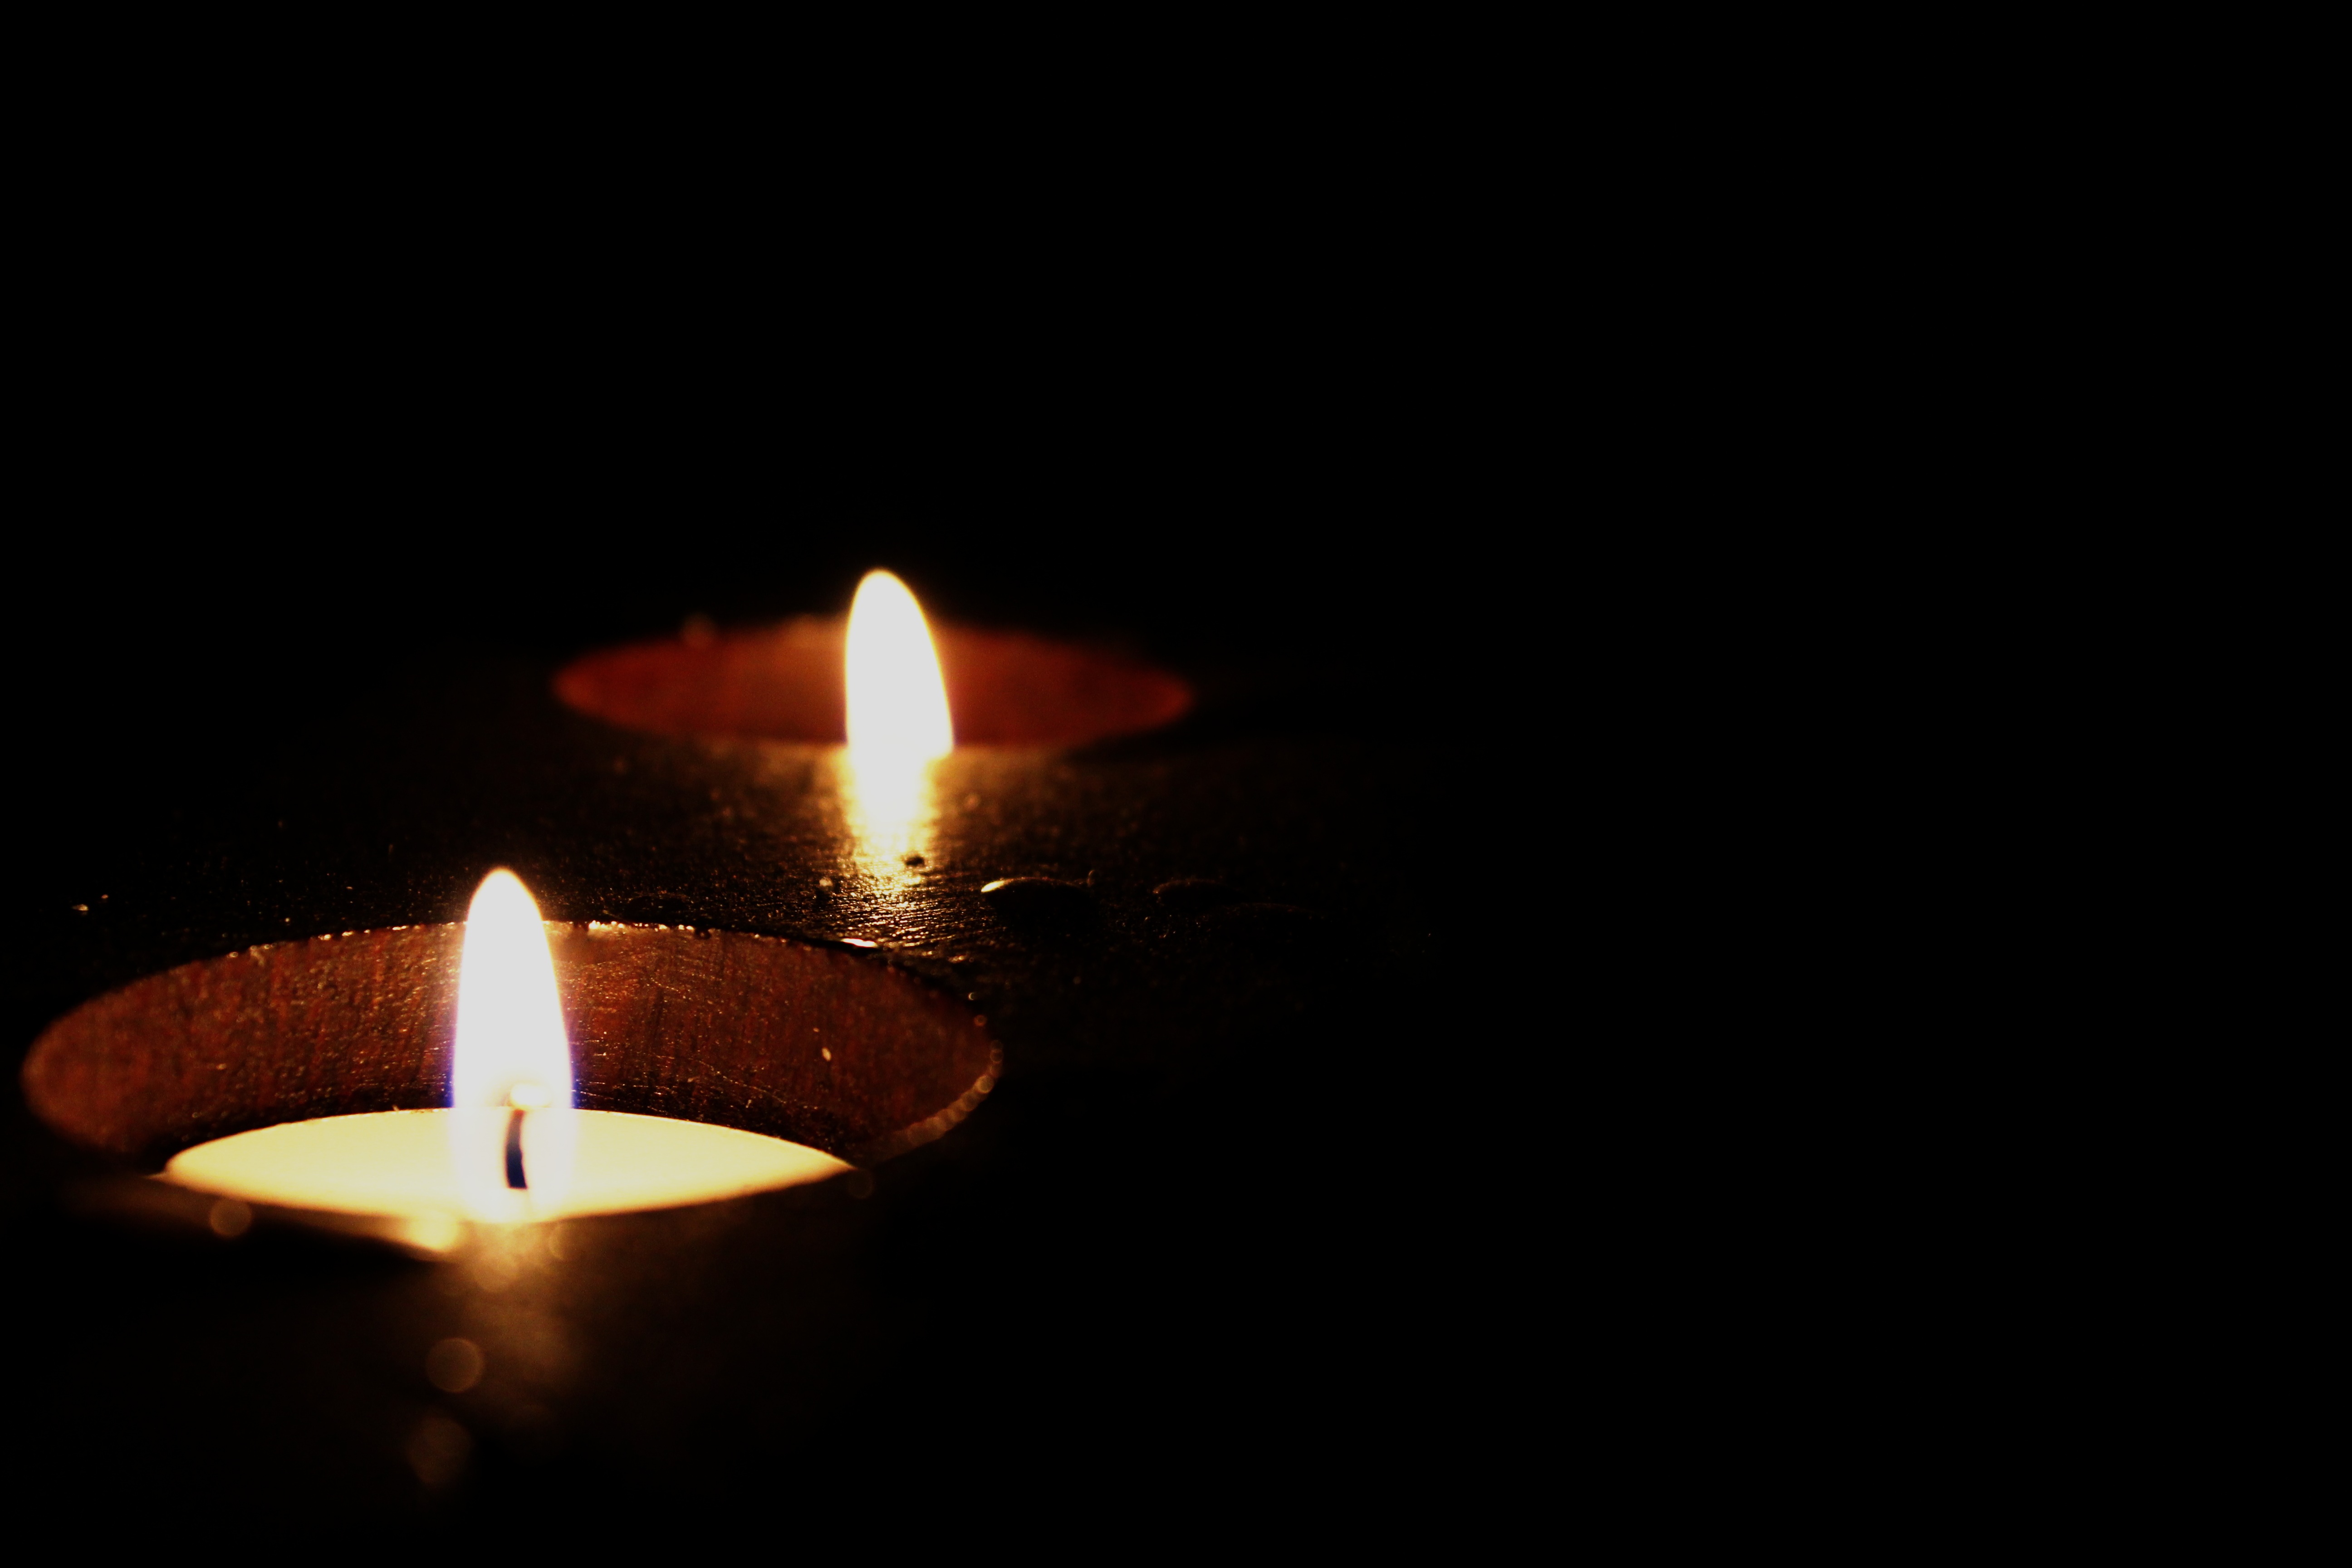
light, flame, fire, darkness, candle, lighting